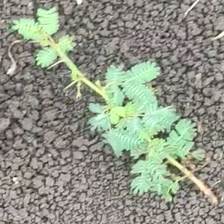
Weed species: Dwarf_cassia_(Chamaecrista pumila)